Question: Please indicate a possible affordance area of the chair that can be used for sitting on
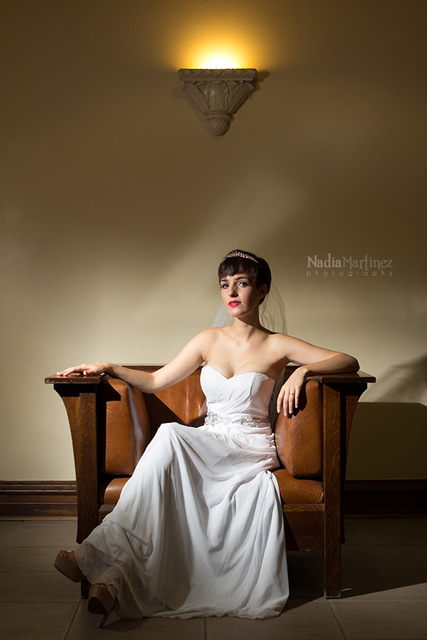
Answer: [110.829, 441.954, 310.959, 482.606]